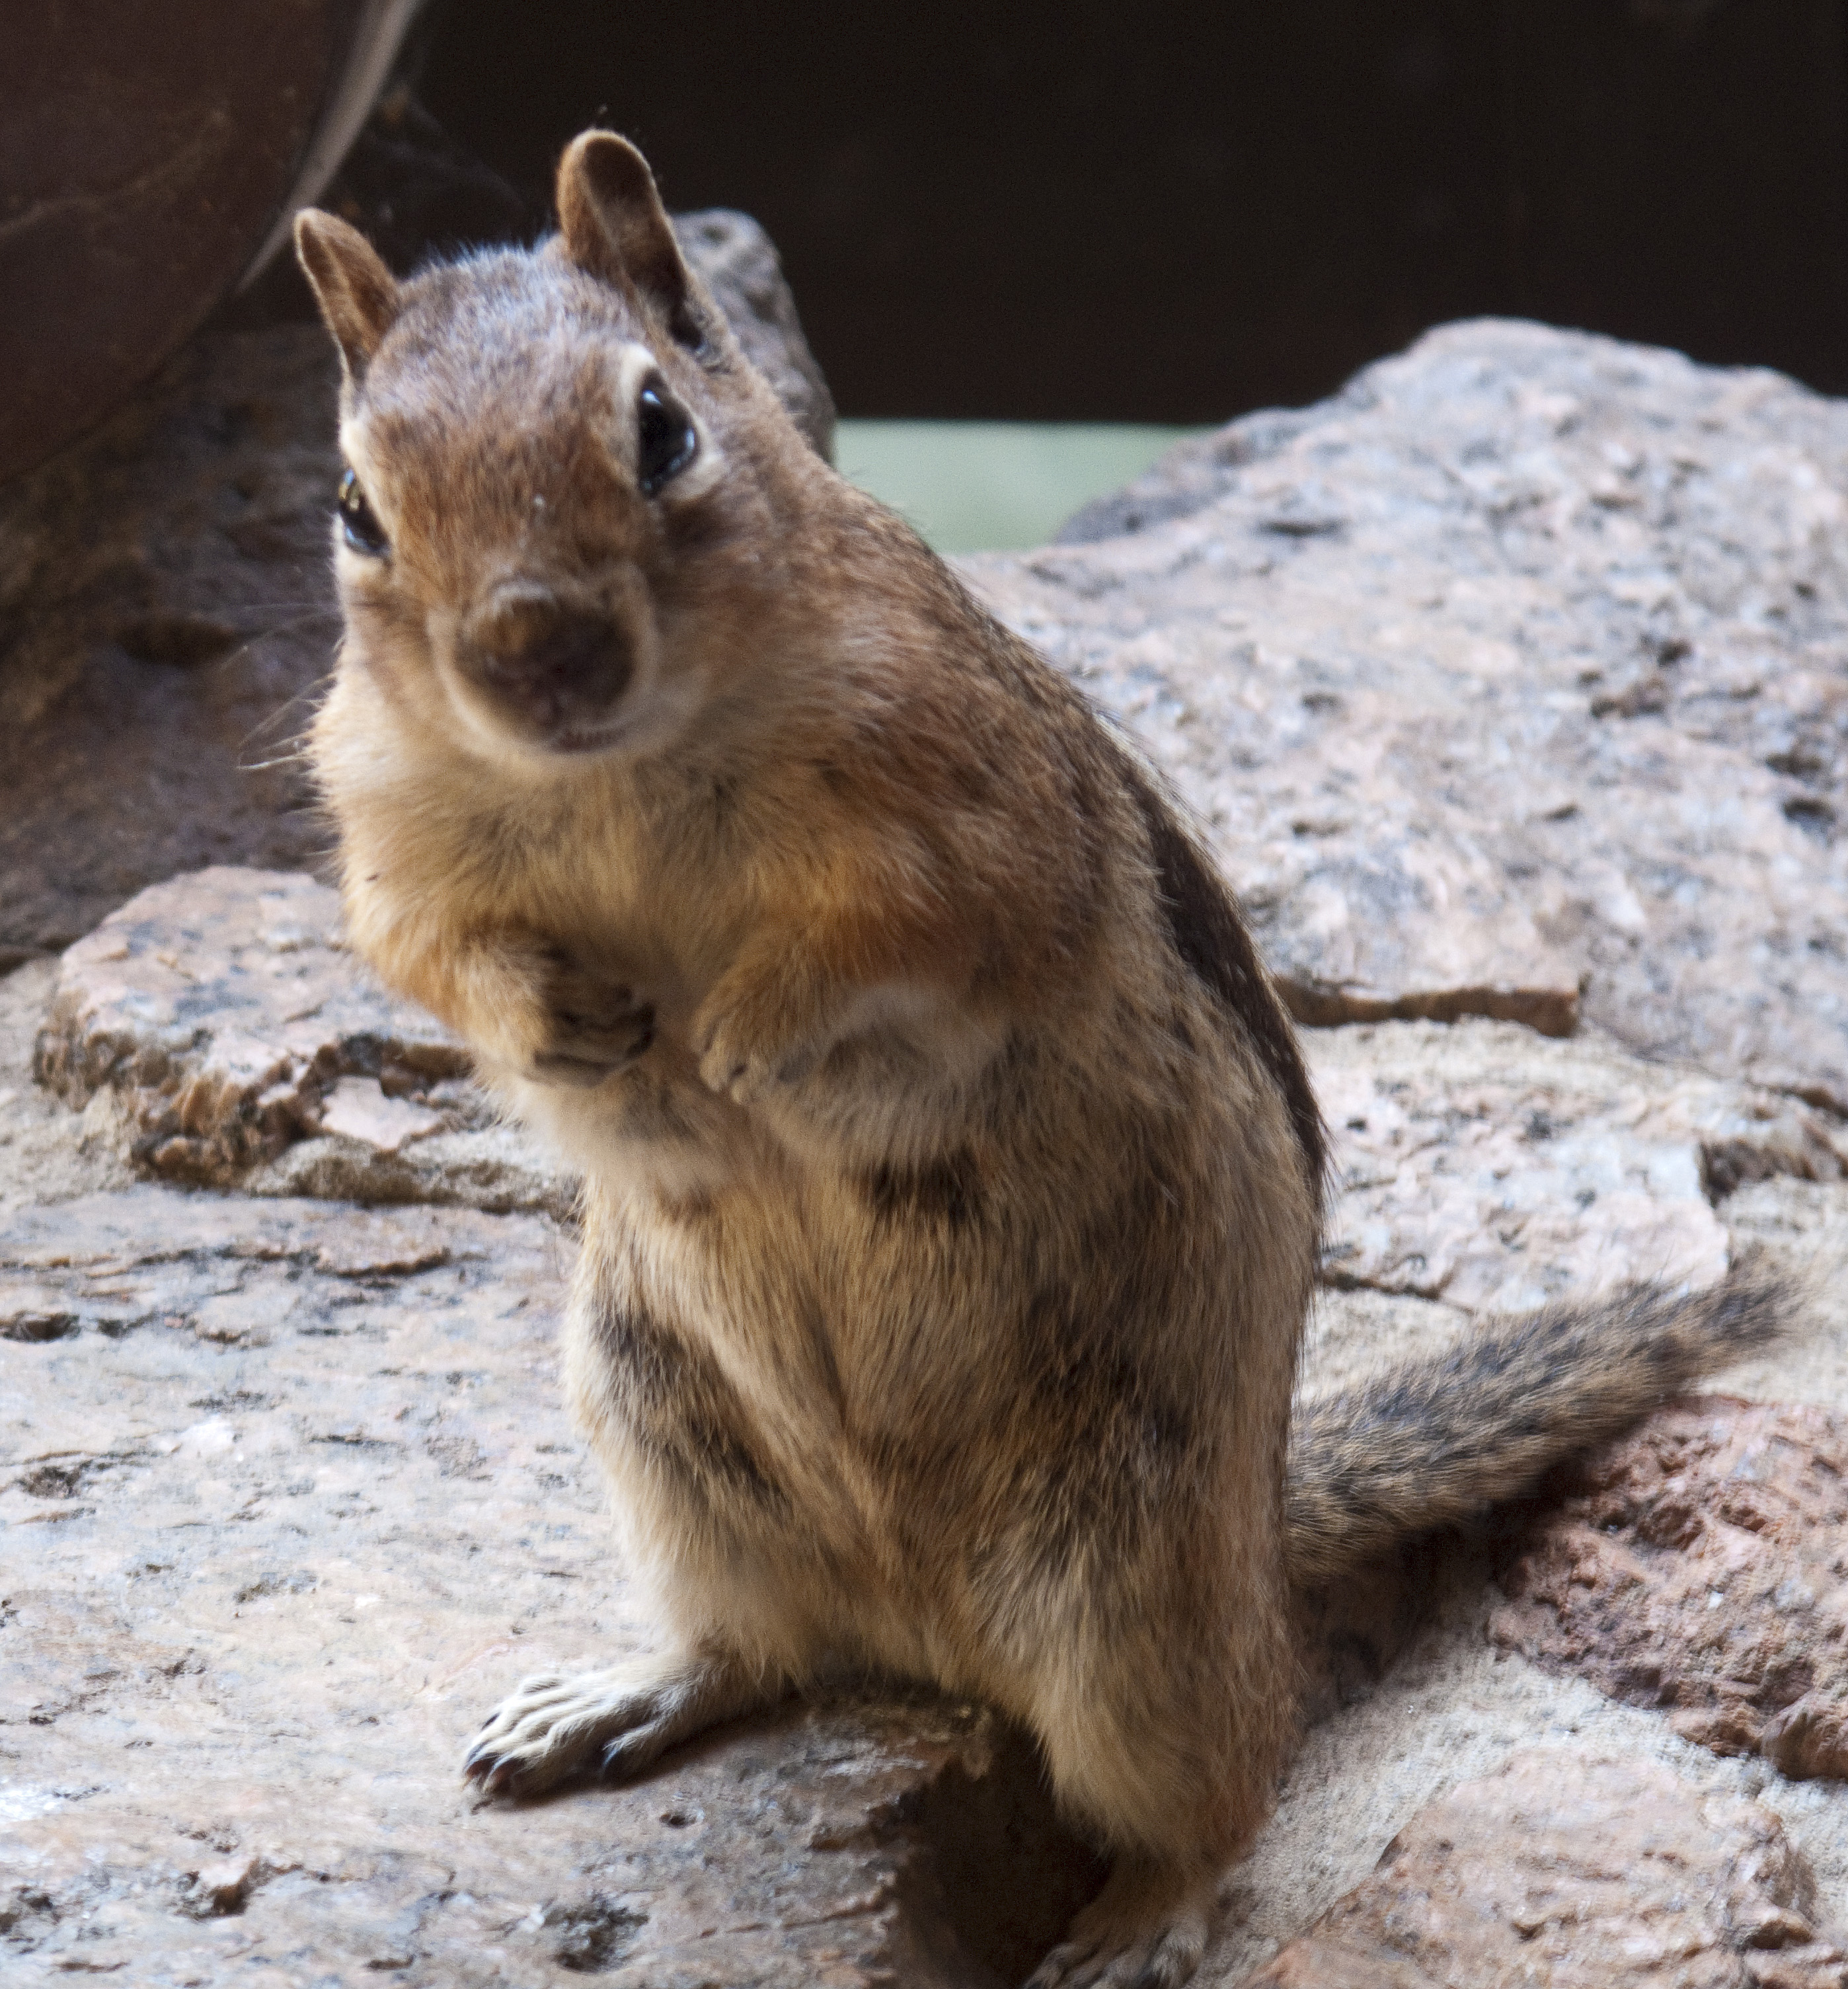
wildlife, mammal, squirrel, rodent, fauna, whiskers, vertebrate, chipmunk, prairie dog, gerbil, fox squirrel